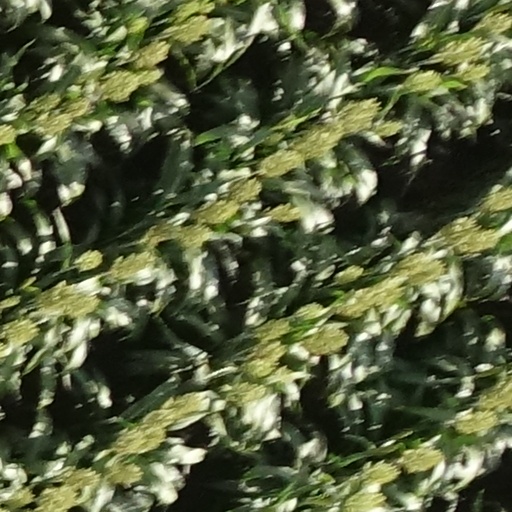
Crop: sorghum